CNBLUE videography

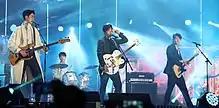
CNBLUE at Korea Sale Festa in 2016

South Korean band CNBLUE has released 32 music videos and 23 video albums. The band has appeared on various television shows, as well as its own documentary film.